Whitfords railway station

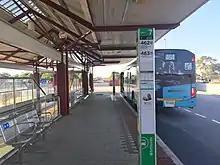
Bus stops with large shelter

The bus interchange has eight bus stands with 19 regular bus routes. Buses run to Joondalup railway station, Warwick railway station, Mirrabooka bus station, and Ellenbrook. Train replacement buses operate on route 904.